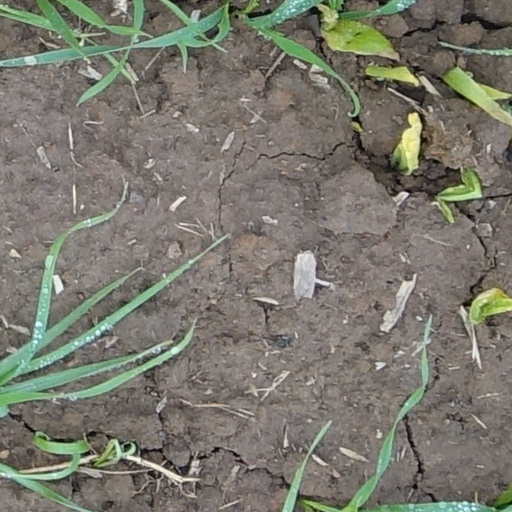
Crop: wheat